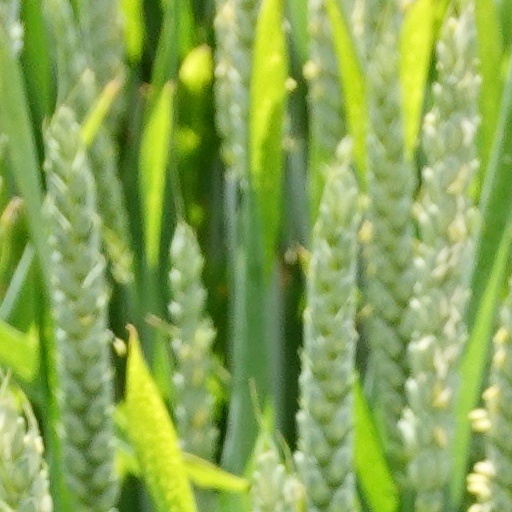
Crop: wheat